Francisco Xavier de Mendonça Furtado

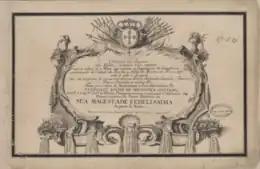
Title Page. Collection from the prospects of the villages, and more remarkable places that are found on the map that the engineers created on expedition starting from the city of Pará to the village of Mariua in the Rio Negro, 1756. Drawing in Indian ink by João André (Johann Andreas) Schwebel. Collection of the "Biblioteca Nacional do Brasil".

Frustrations soon arose, though. The canoes required to transport himself and the working party he had originally intended to buy ready-made either from Indians in the "aldeias" and from settlers. The Jesuits were obstructive to this and he was only able to obtain a small number.